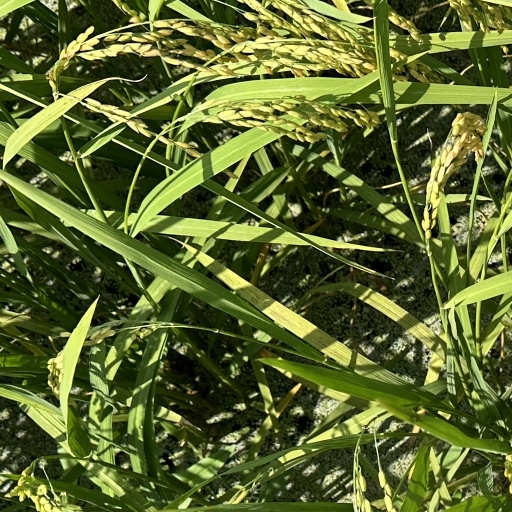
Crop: rice